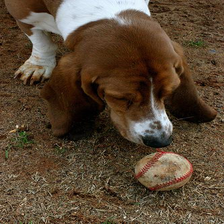
Species: dog
Breed: basset hound